Sagastad

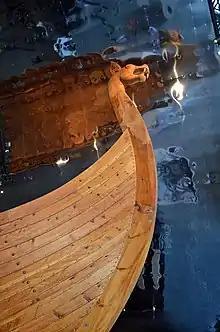
The head of the Myklebust ship

The mound was about 30 meters in diameter, was almost 4 meters tall, and had a wide moat around it. The mound contained the remains of a unique Viking ship and a number of high-status objects from the end of the ninth century. The sumptuous burial remains in the mound and traces of the mysterious rituals performed at the burial, provided a fascinating insight into the way of life and worldview of the Norse society that lived in Nordfjordeid more than a thousand years ago.